Orange-chinned parakeet

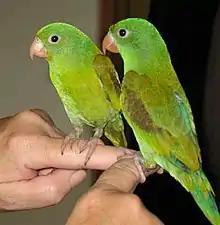
Two pet birds of this species

The orange-chinned parakeet's breeding season spans from January to April. It nests in an old woodpecker hole, a natural cavity, or in a hole it excavates in an arboreal termite nest. Communal nesting in a large rotten snag has been observed. The typical clutch size is four to seven eggs. In captivity the incubation period is about 21 to 26 days and fledging occurs about two to three weeks after hatch.